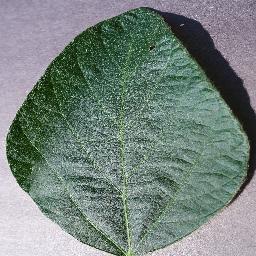
Label: Soybean___healthy